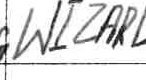
Label: Wizards